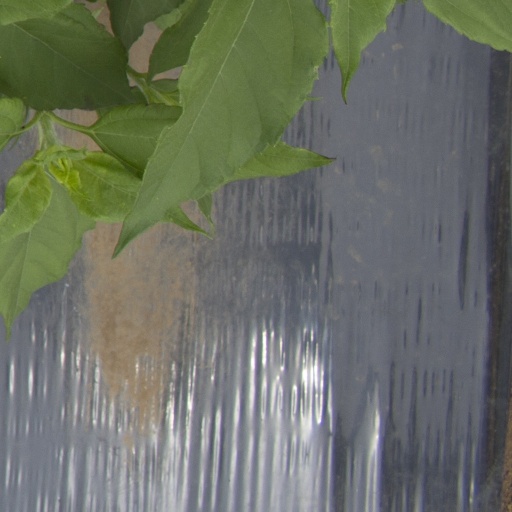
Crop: Jerusalem artichoke